Climate change mitigation

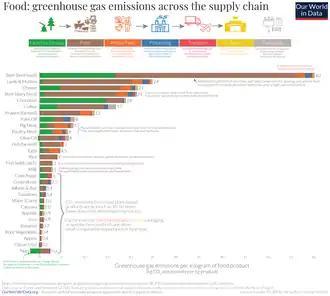
Greenhouse gas emissions across the supply chain for different foods, showing which type of food should be encouraged and which discouraged from a mitigation perspective

The World Bank is helping lower income countries buy electric buses. Their purchase price is higher than diesel buses. But lower running costs and health improvements due to cleaner air can offset this higher price.